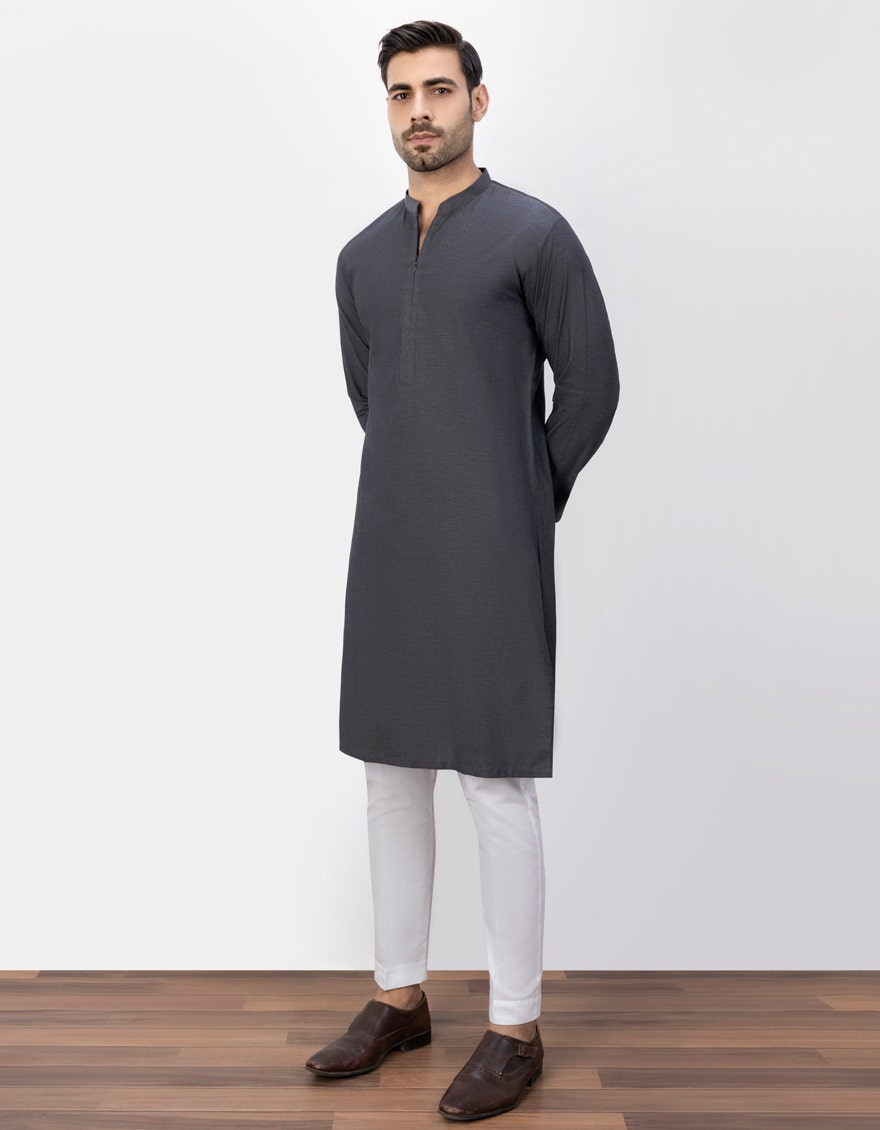
black kurta